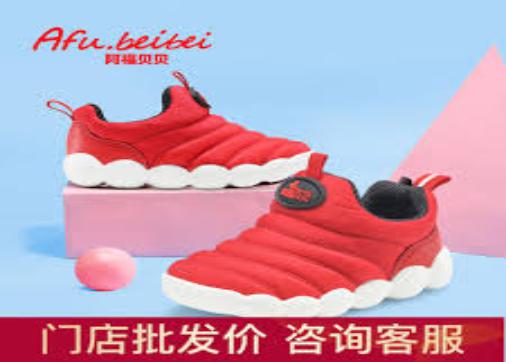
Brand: AFuBeiBei
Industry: Clothes